Jerusalem Delivered

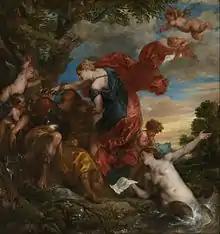
"Armida discovers the sleeping Rinaldo" by Anthony van Dyck

Series of works in paint or tapestry decorated some palaces. A set of ten large canvases by Paolo Domenico Finoglia were painted from 1634 on for the Palazzo Acquaviva in Conversano in Apulia, home of the local ruler, where they remain. Scenes from the poem were also depicted in fresco cycles at the Palace of Fontainebleau, by the second School of Fontainebleau in France, by Giovanni Battista Tiepolo in the Villa Valmarana (Lisiera) in the Veneto (c. 1757), and in the bedroom of King Ludwig II of Bavaria at Schloss Hohenschwangau.